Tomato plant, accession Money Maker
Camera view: horizontal (90 deg, fisheye); turntable rotation: 270 degrees
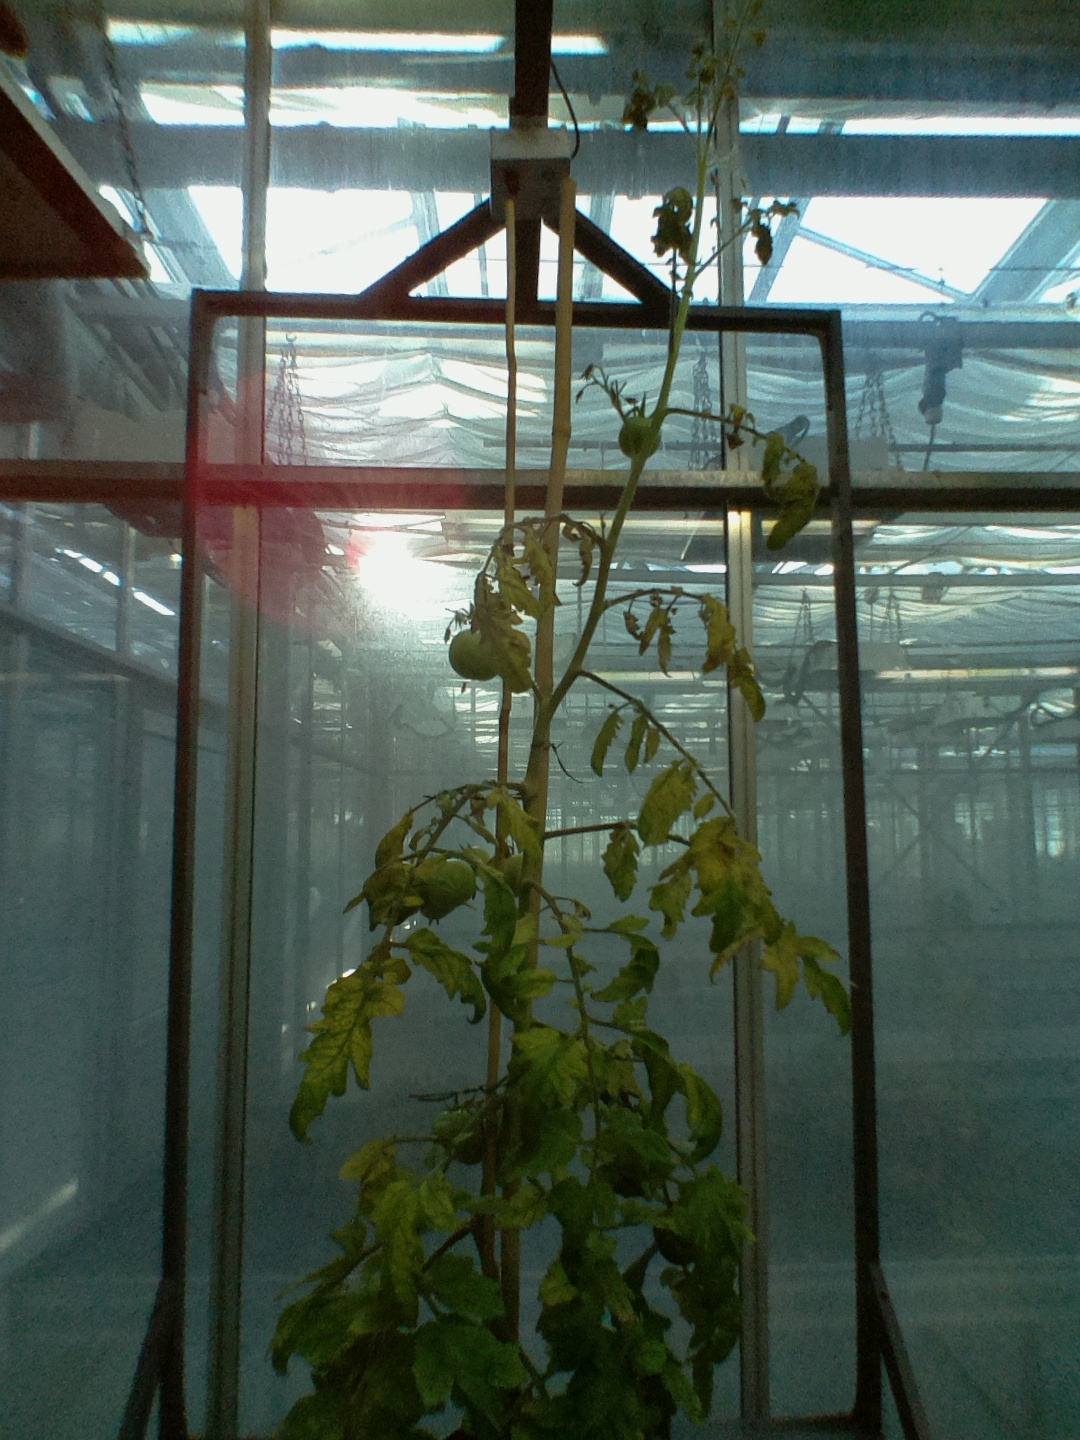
BBCH growth stage 79: 90% -100% of final fruit size